Early Dynastic Period (Mesopotamia)

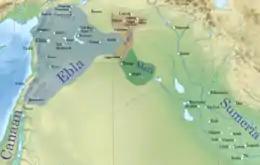
Map detailing the First Eblaite Kingdom at its height "c." 2340 BC.

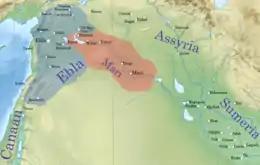
Map detailing the Second Mariote Kingdom at its height "c." 2290 BC.

Textual evidence indicated the existence of a Semitic population in the upper reaches of Lower Mesopotamia. The texts in question contained personal names and words from a Semitic language, identified as Old Akkadian. However, the use of the term "Akkadian" before the emergence of the Akkadian Empire is problematic, and it has been proposed to refer to this Old Akkadian phase as being of the "Kish civilization" named after Kish (the seemingly most powerful city during the ED Period) instead. Political and socioeconomic structures in these two regions also differed, although Sumerian influence is unparalleled during the Early Dynastic Period.